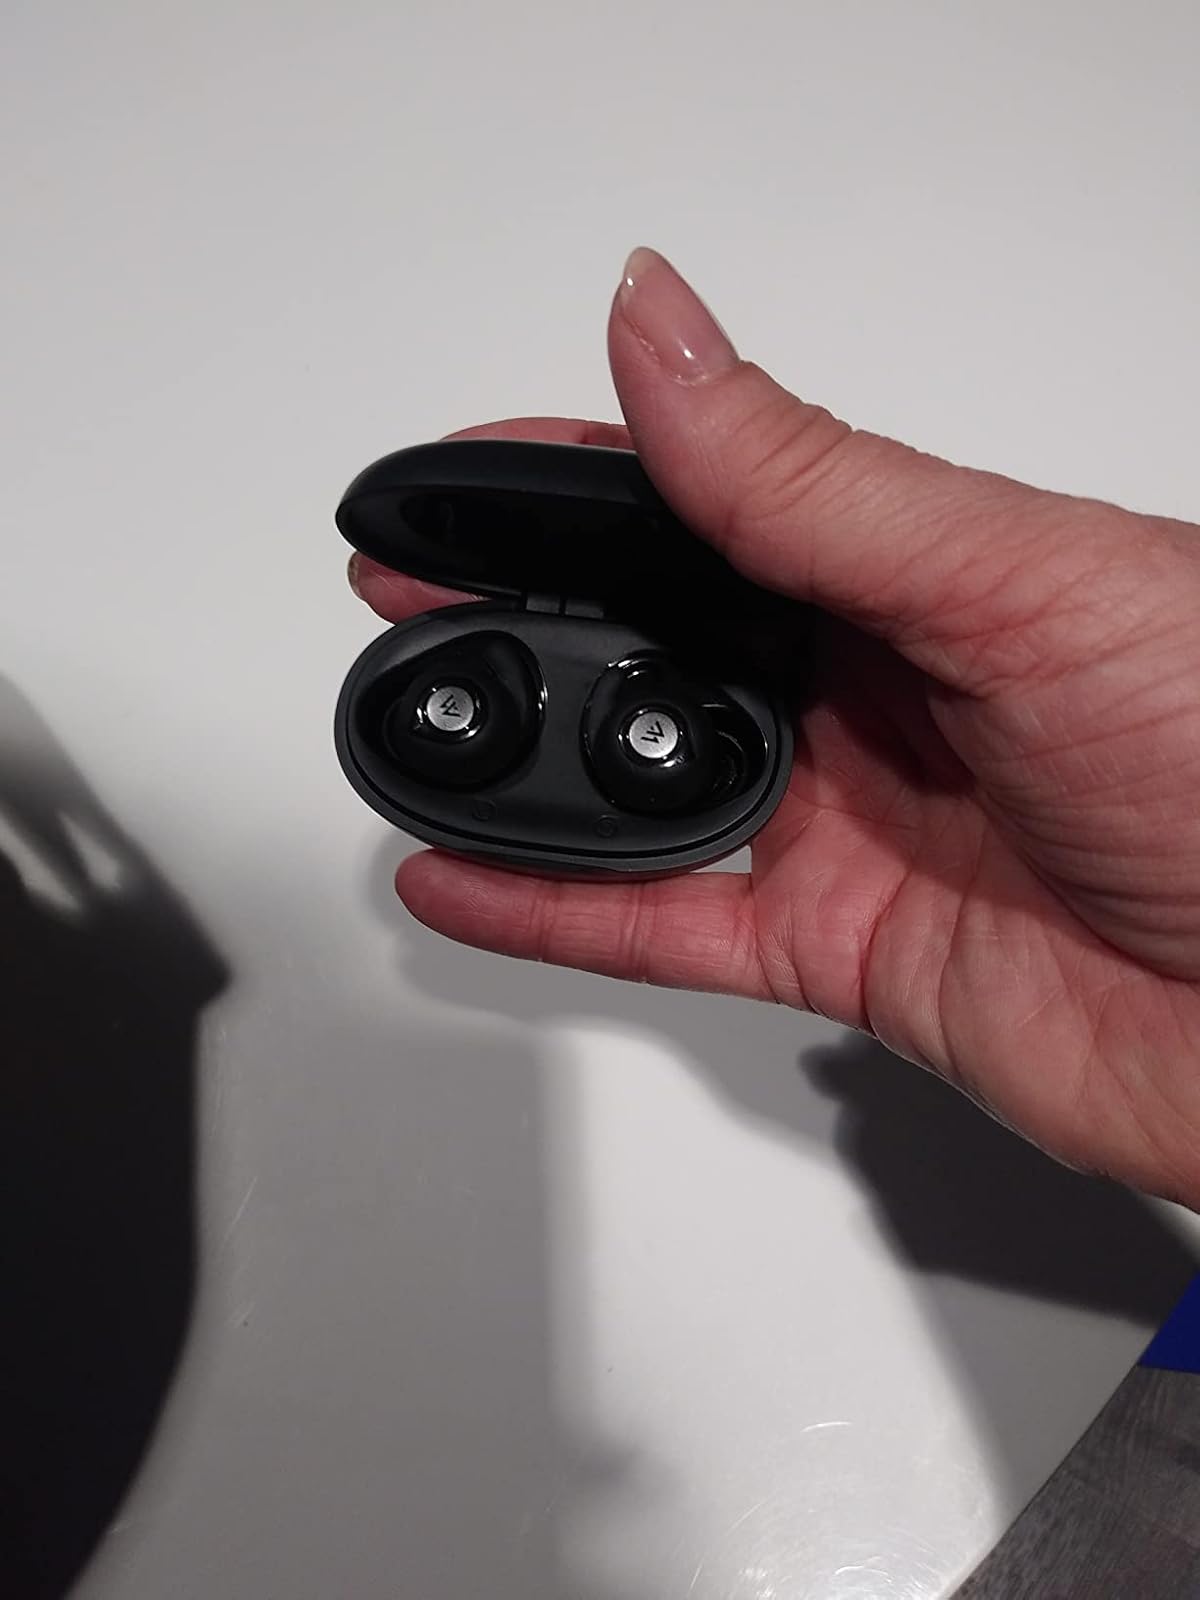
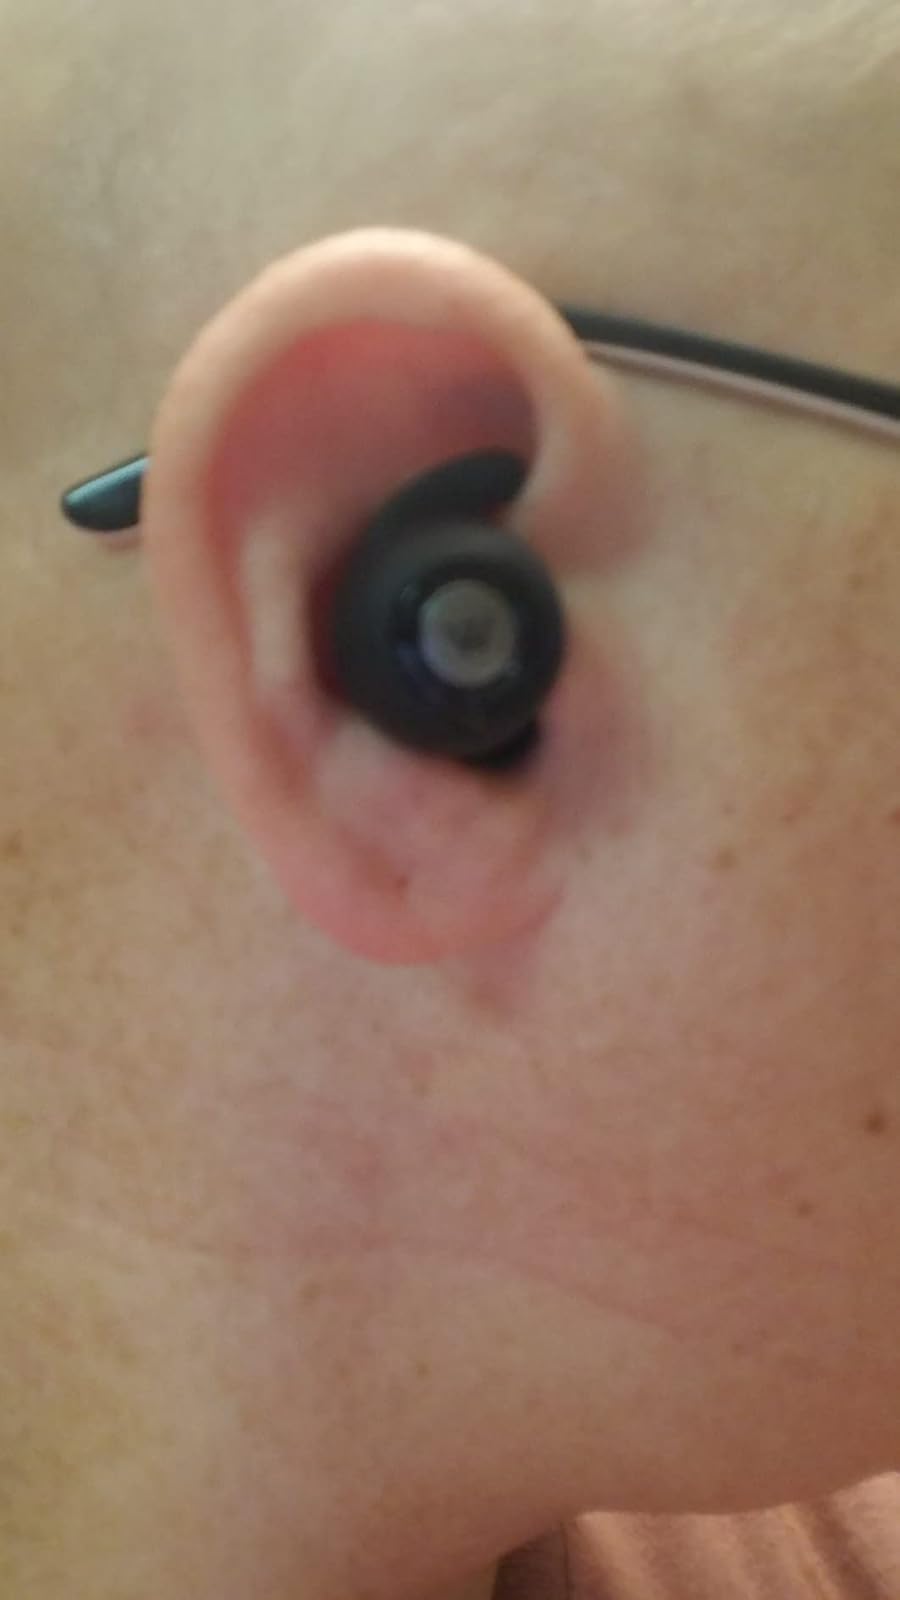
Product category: earbuds
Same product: yes